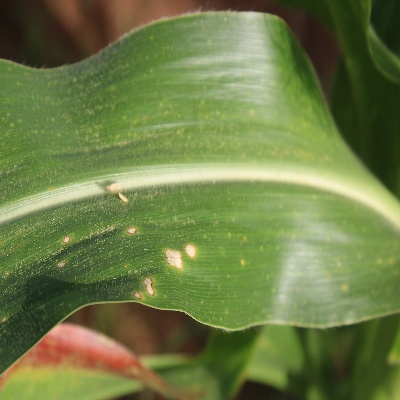
Crop: Maize
Condition: leaf spot